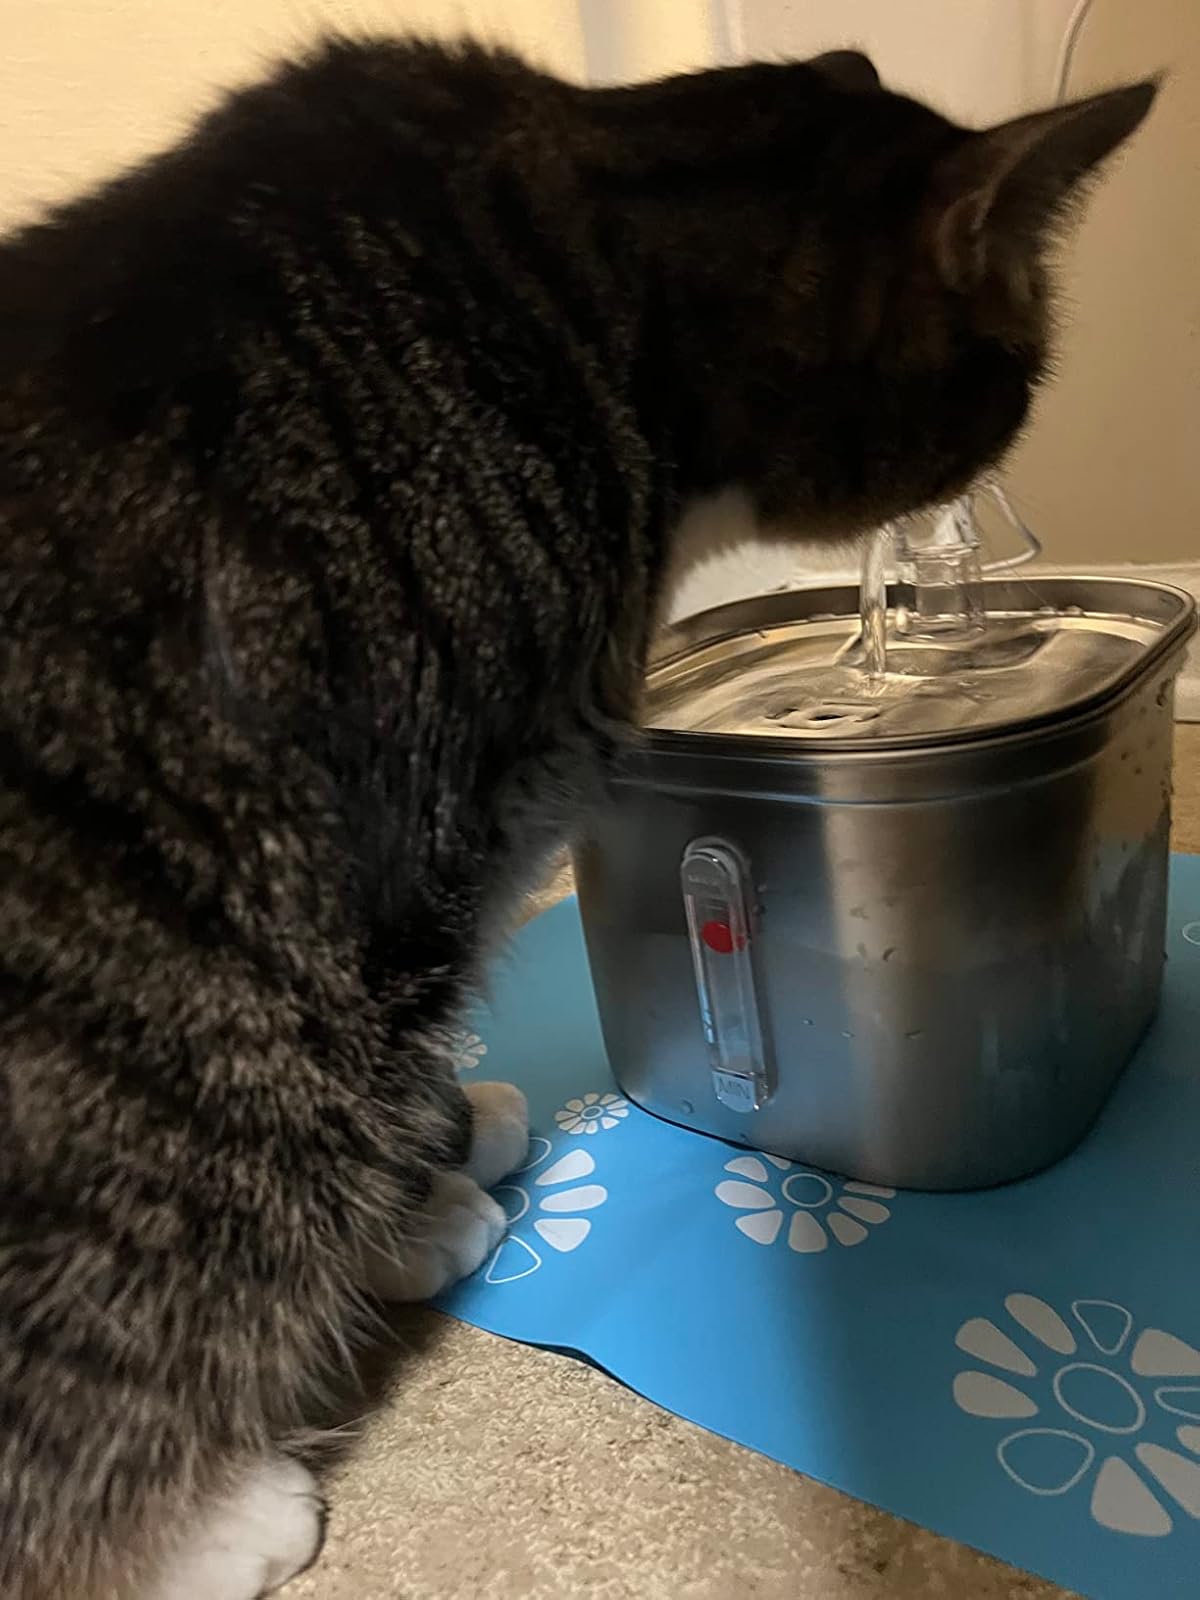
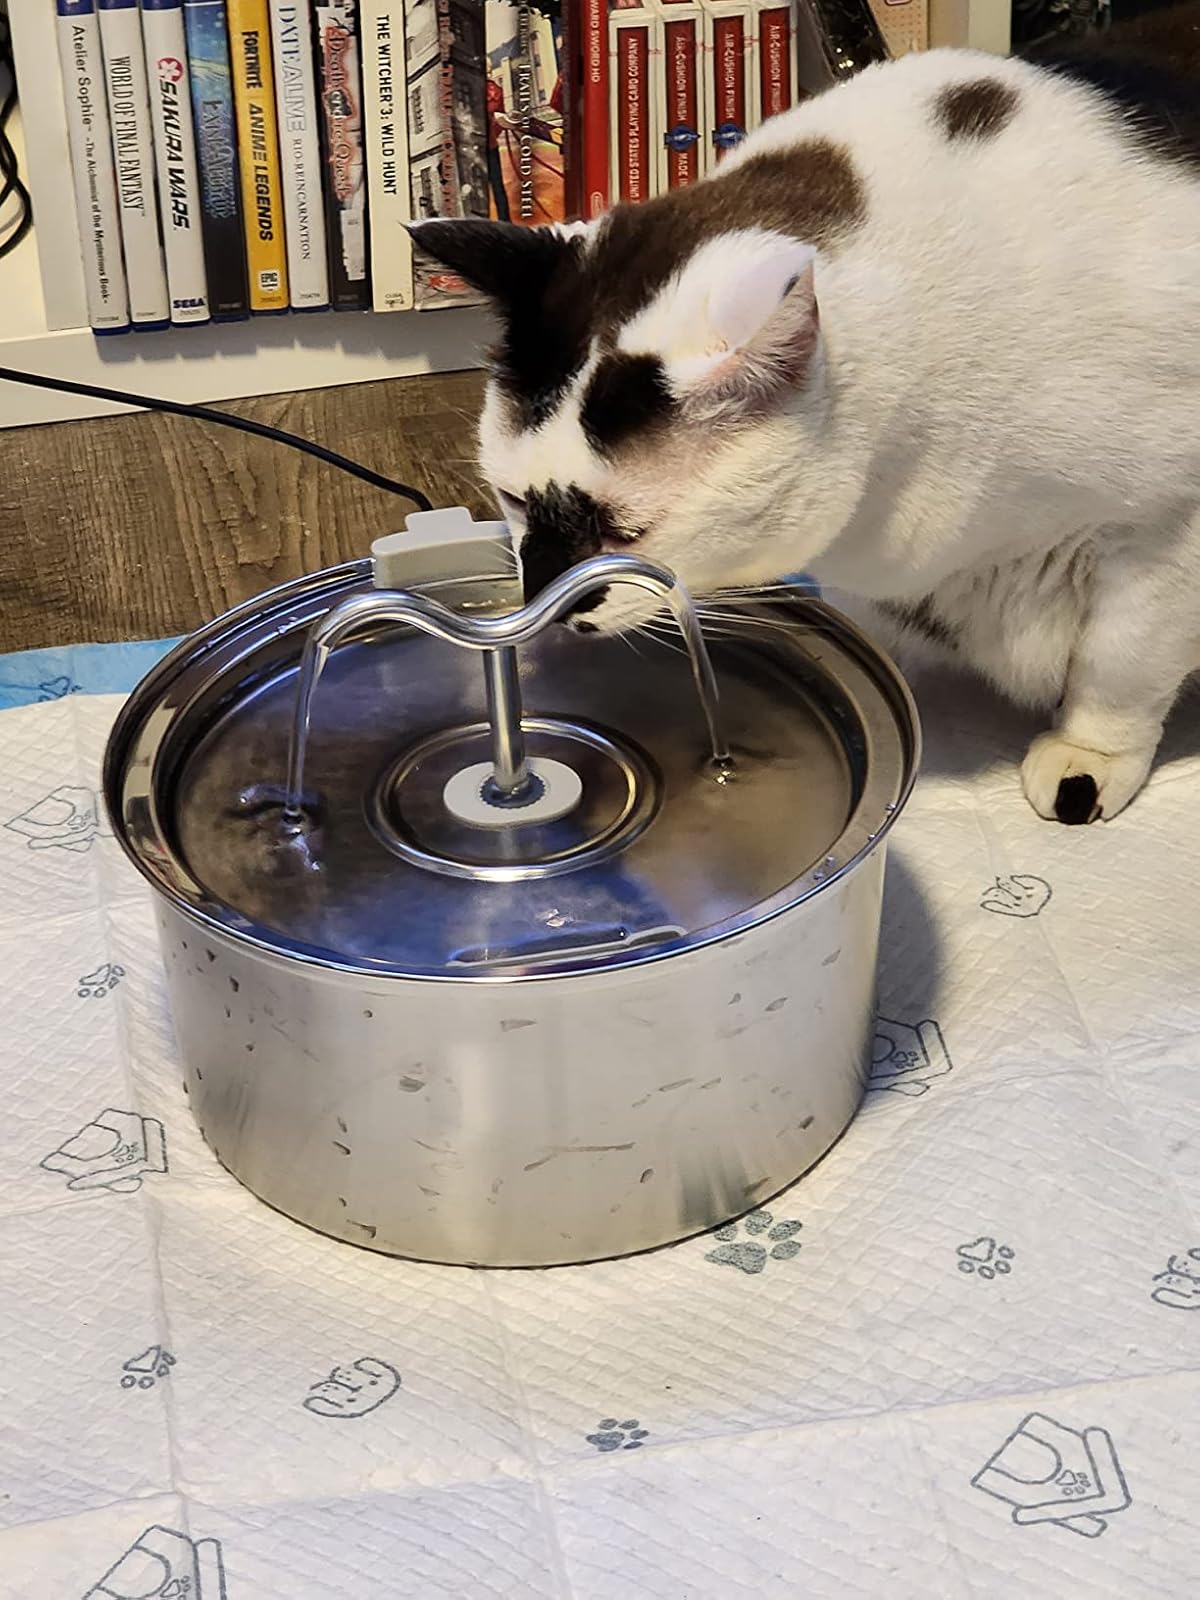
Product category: items_bowl
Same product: no